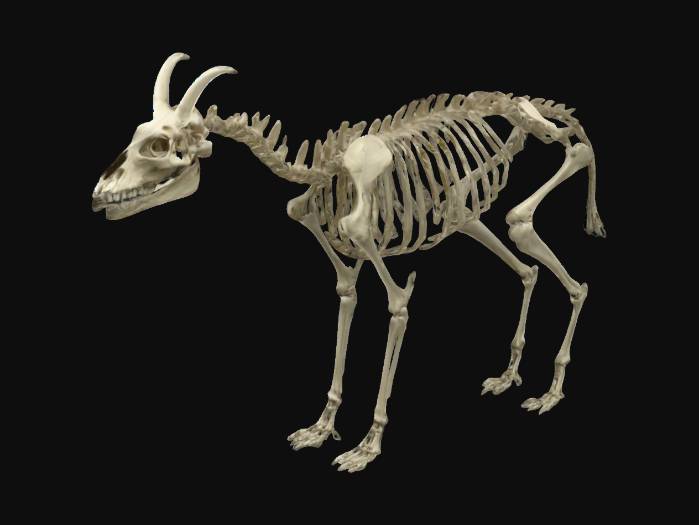
미적 점수 (1~10점): 9